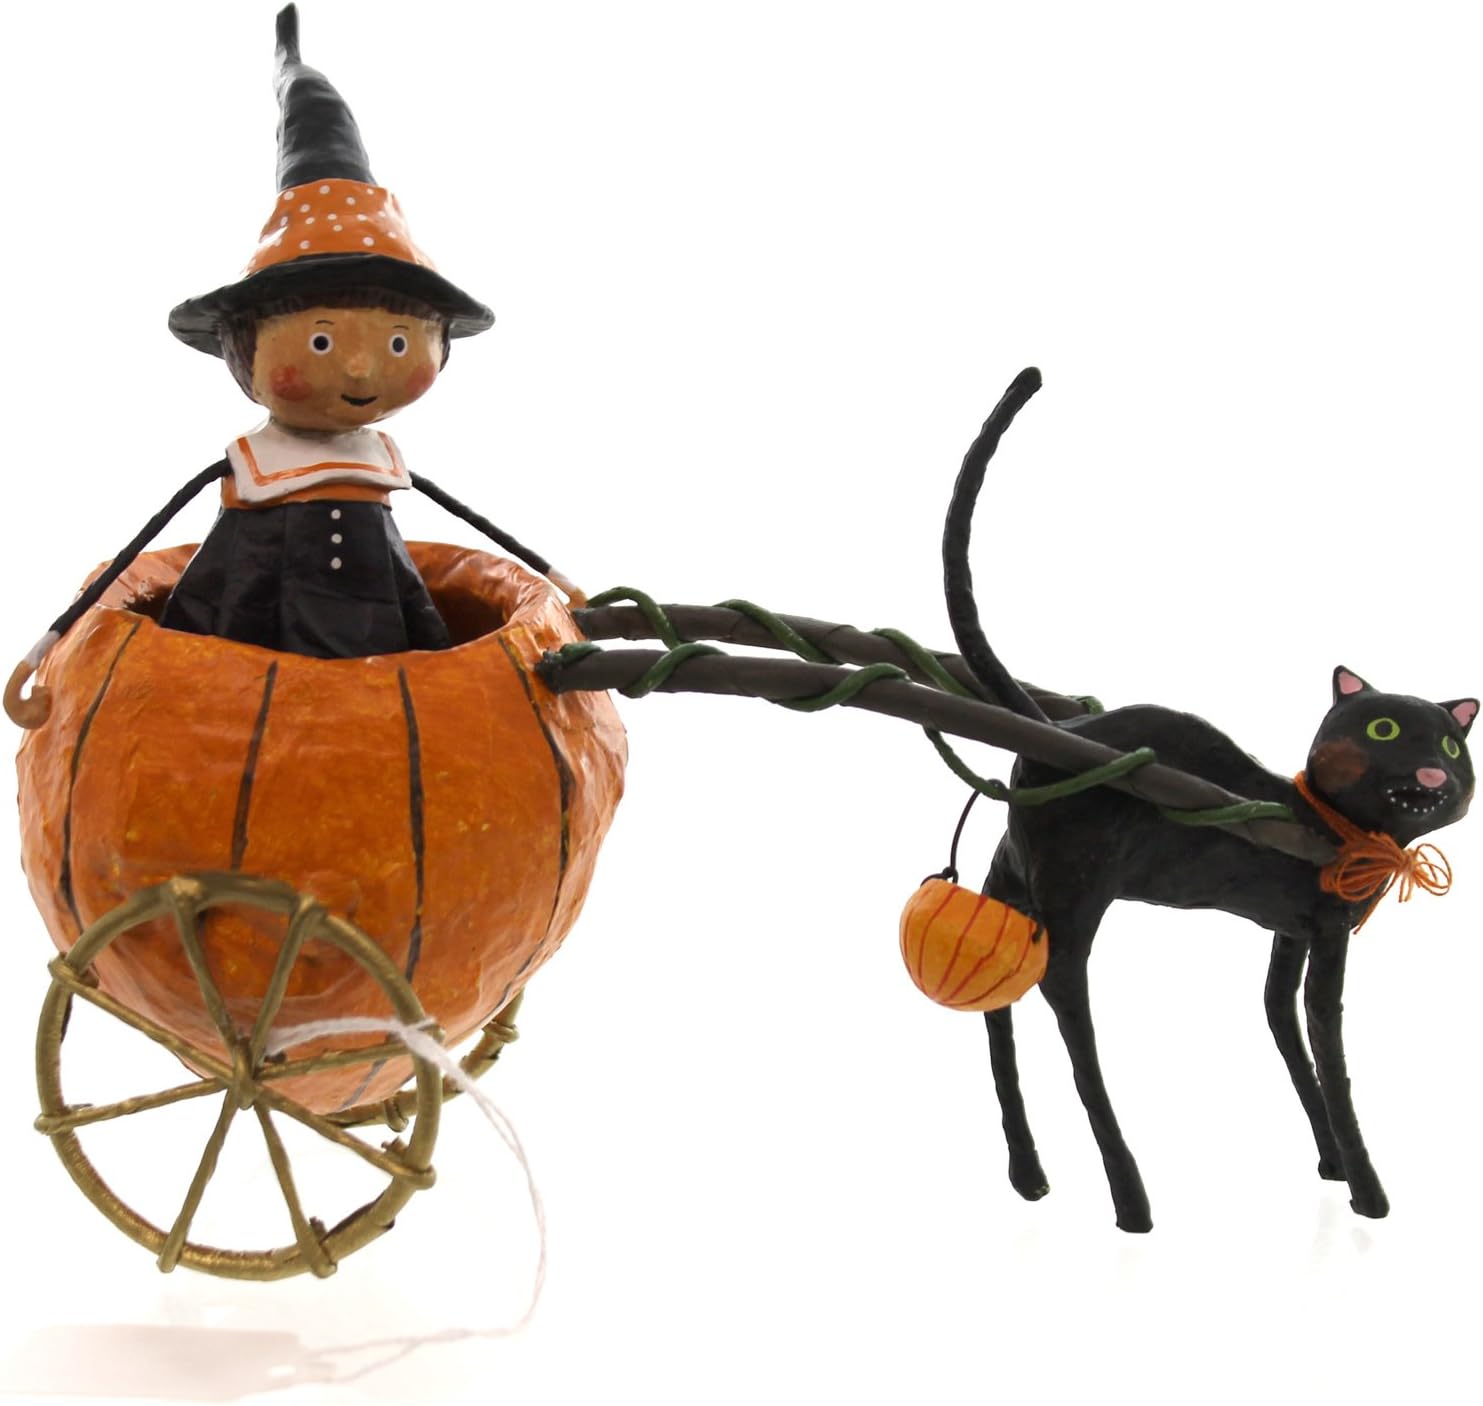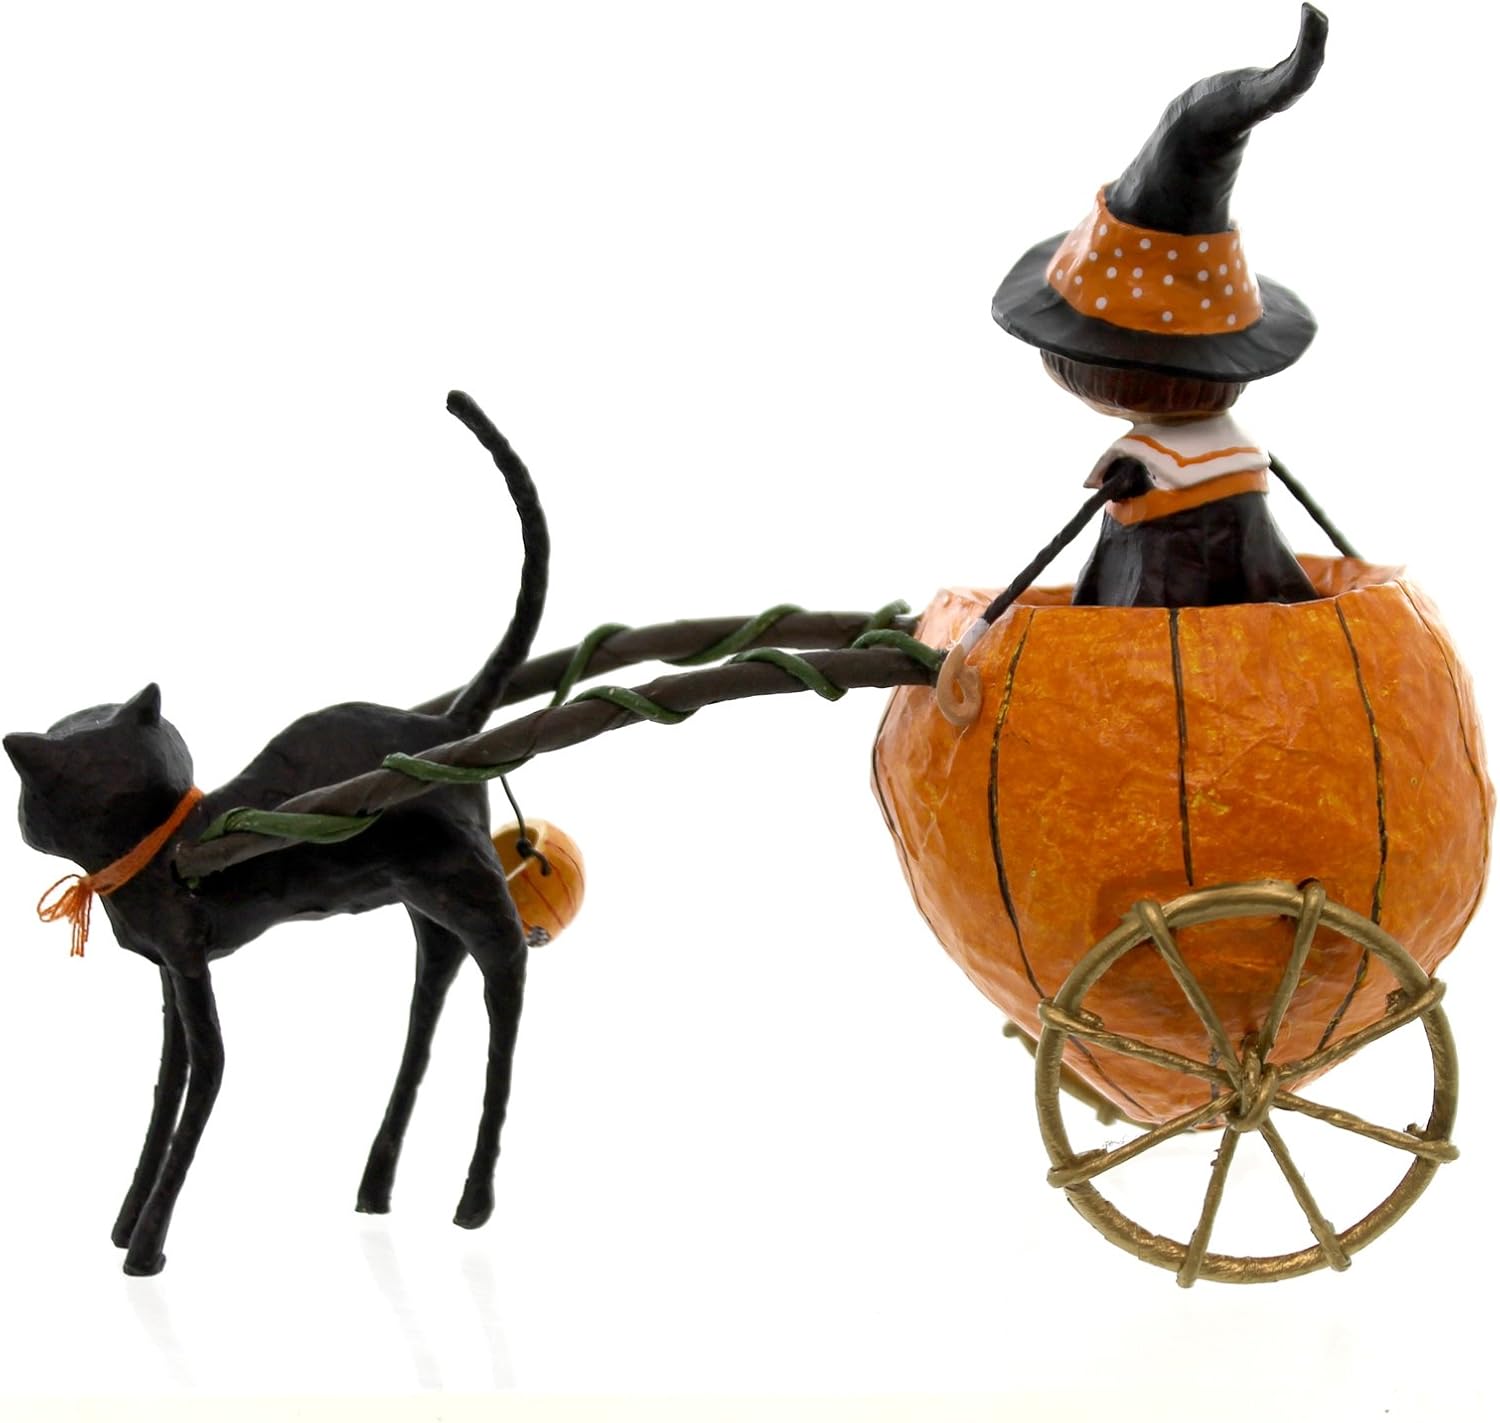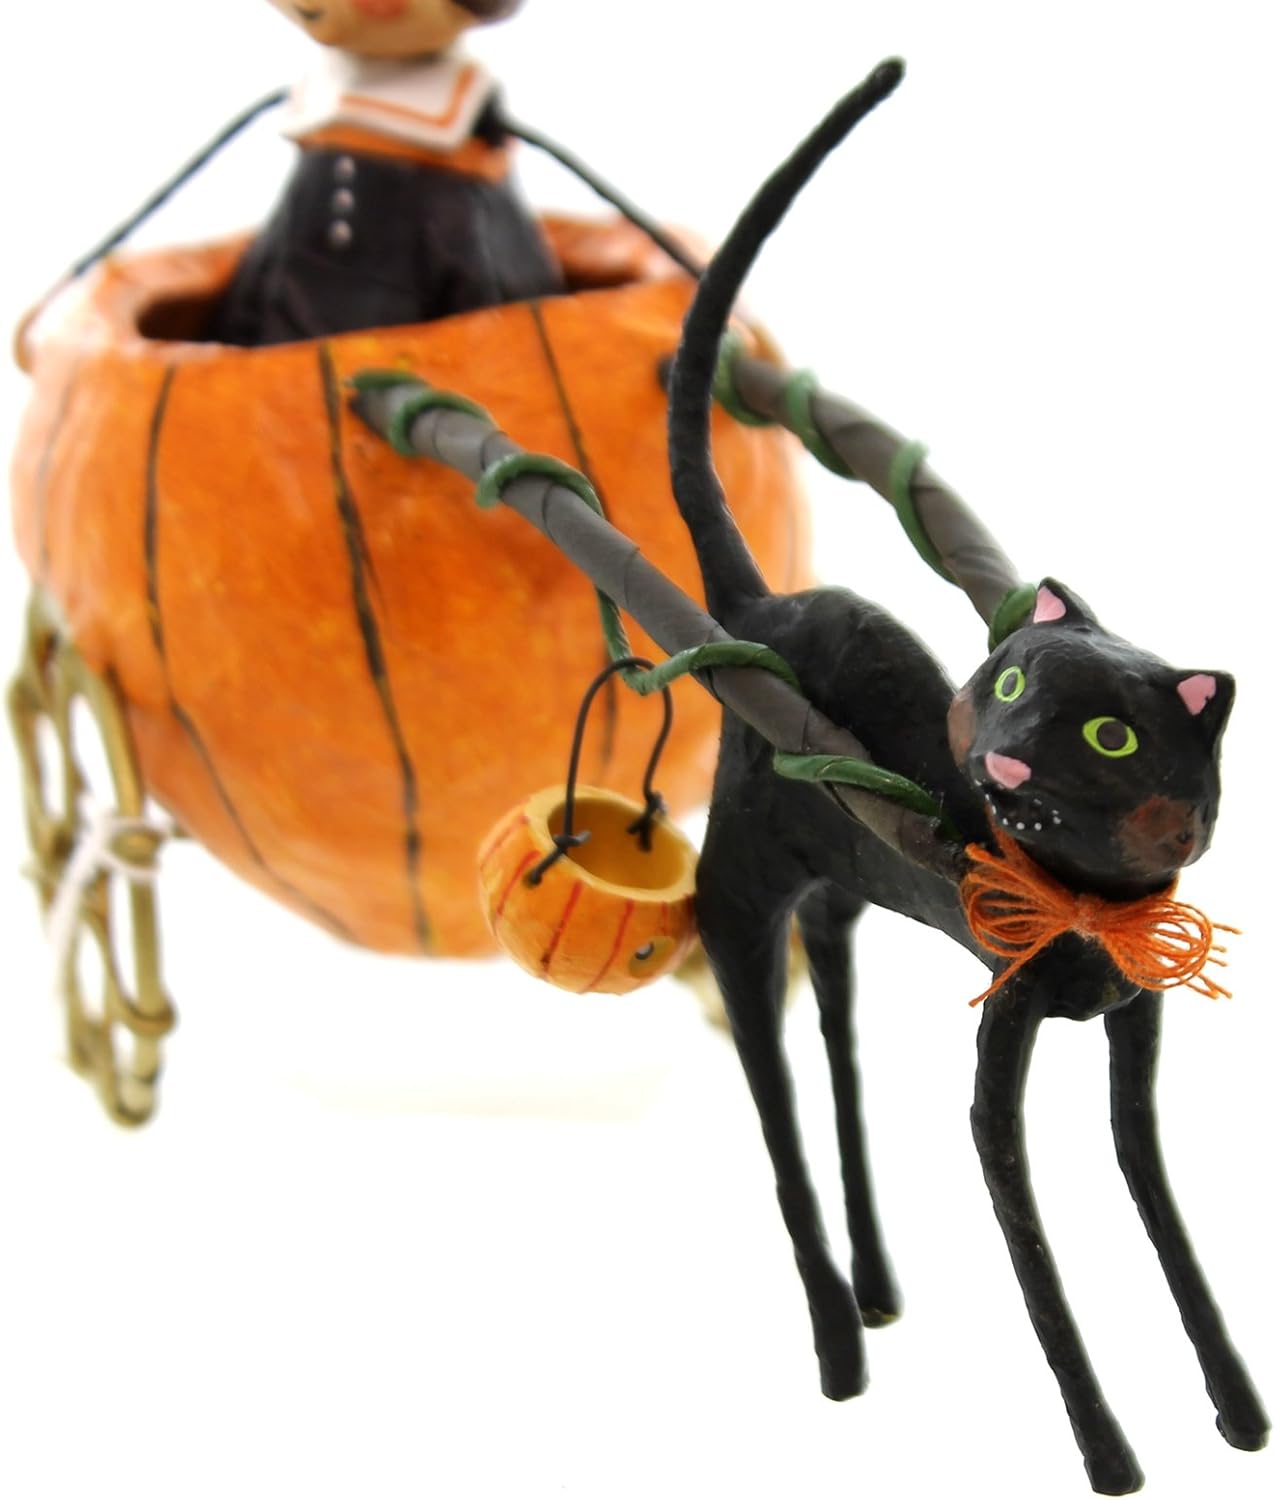
Lori Mitchell Piper's Pumpkin Ride
Category: Amazon Home
A Lori Mitchell design. Robby always wanted to be a robot. He got his wish on Halloween night, now he squishes at every move and can’t bend and it’s very difficult to sit.
Features: Piper's Pumpkin Ride | Designed by Lori Mitchell for ESC | Handpainted | Size: 6.5 inches x 8 inches | Imported